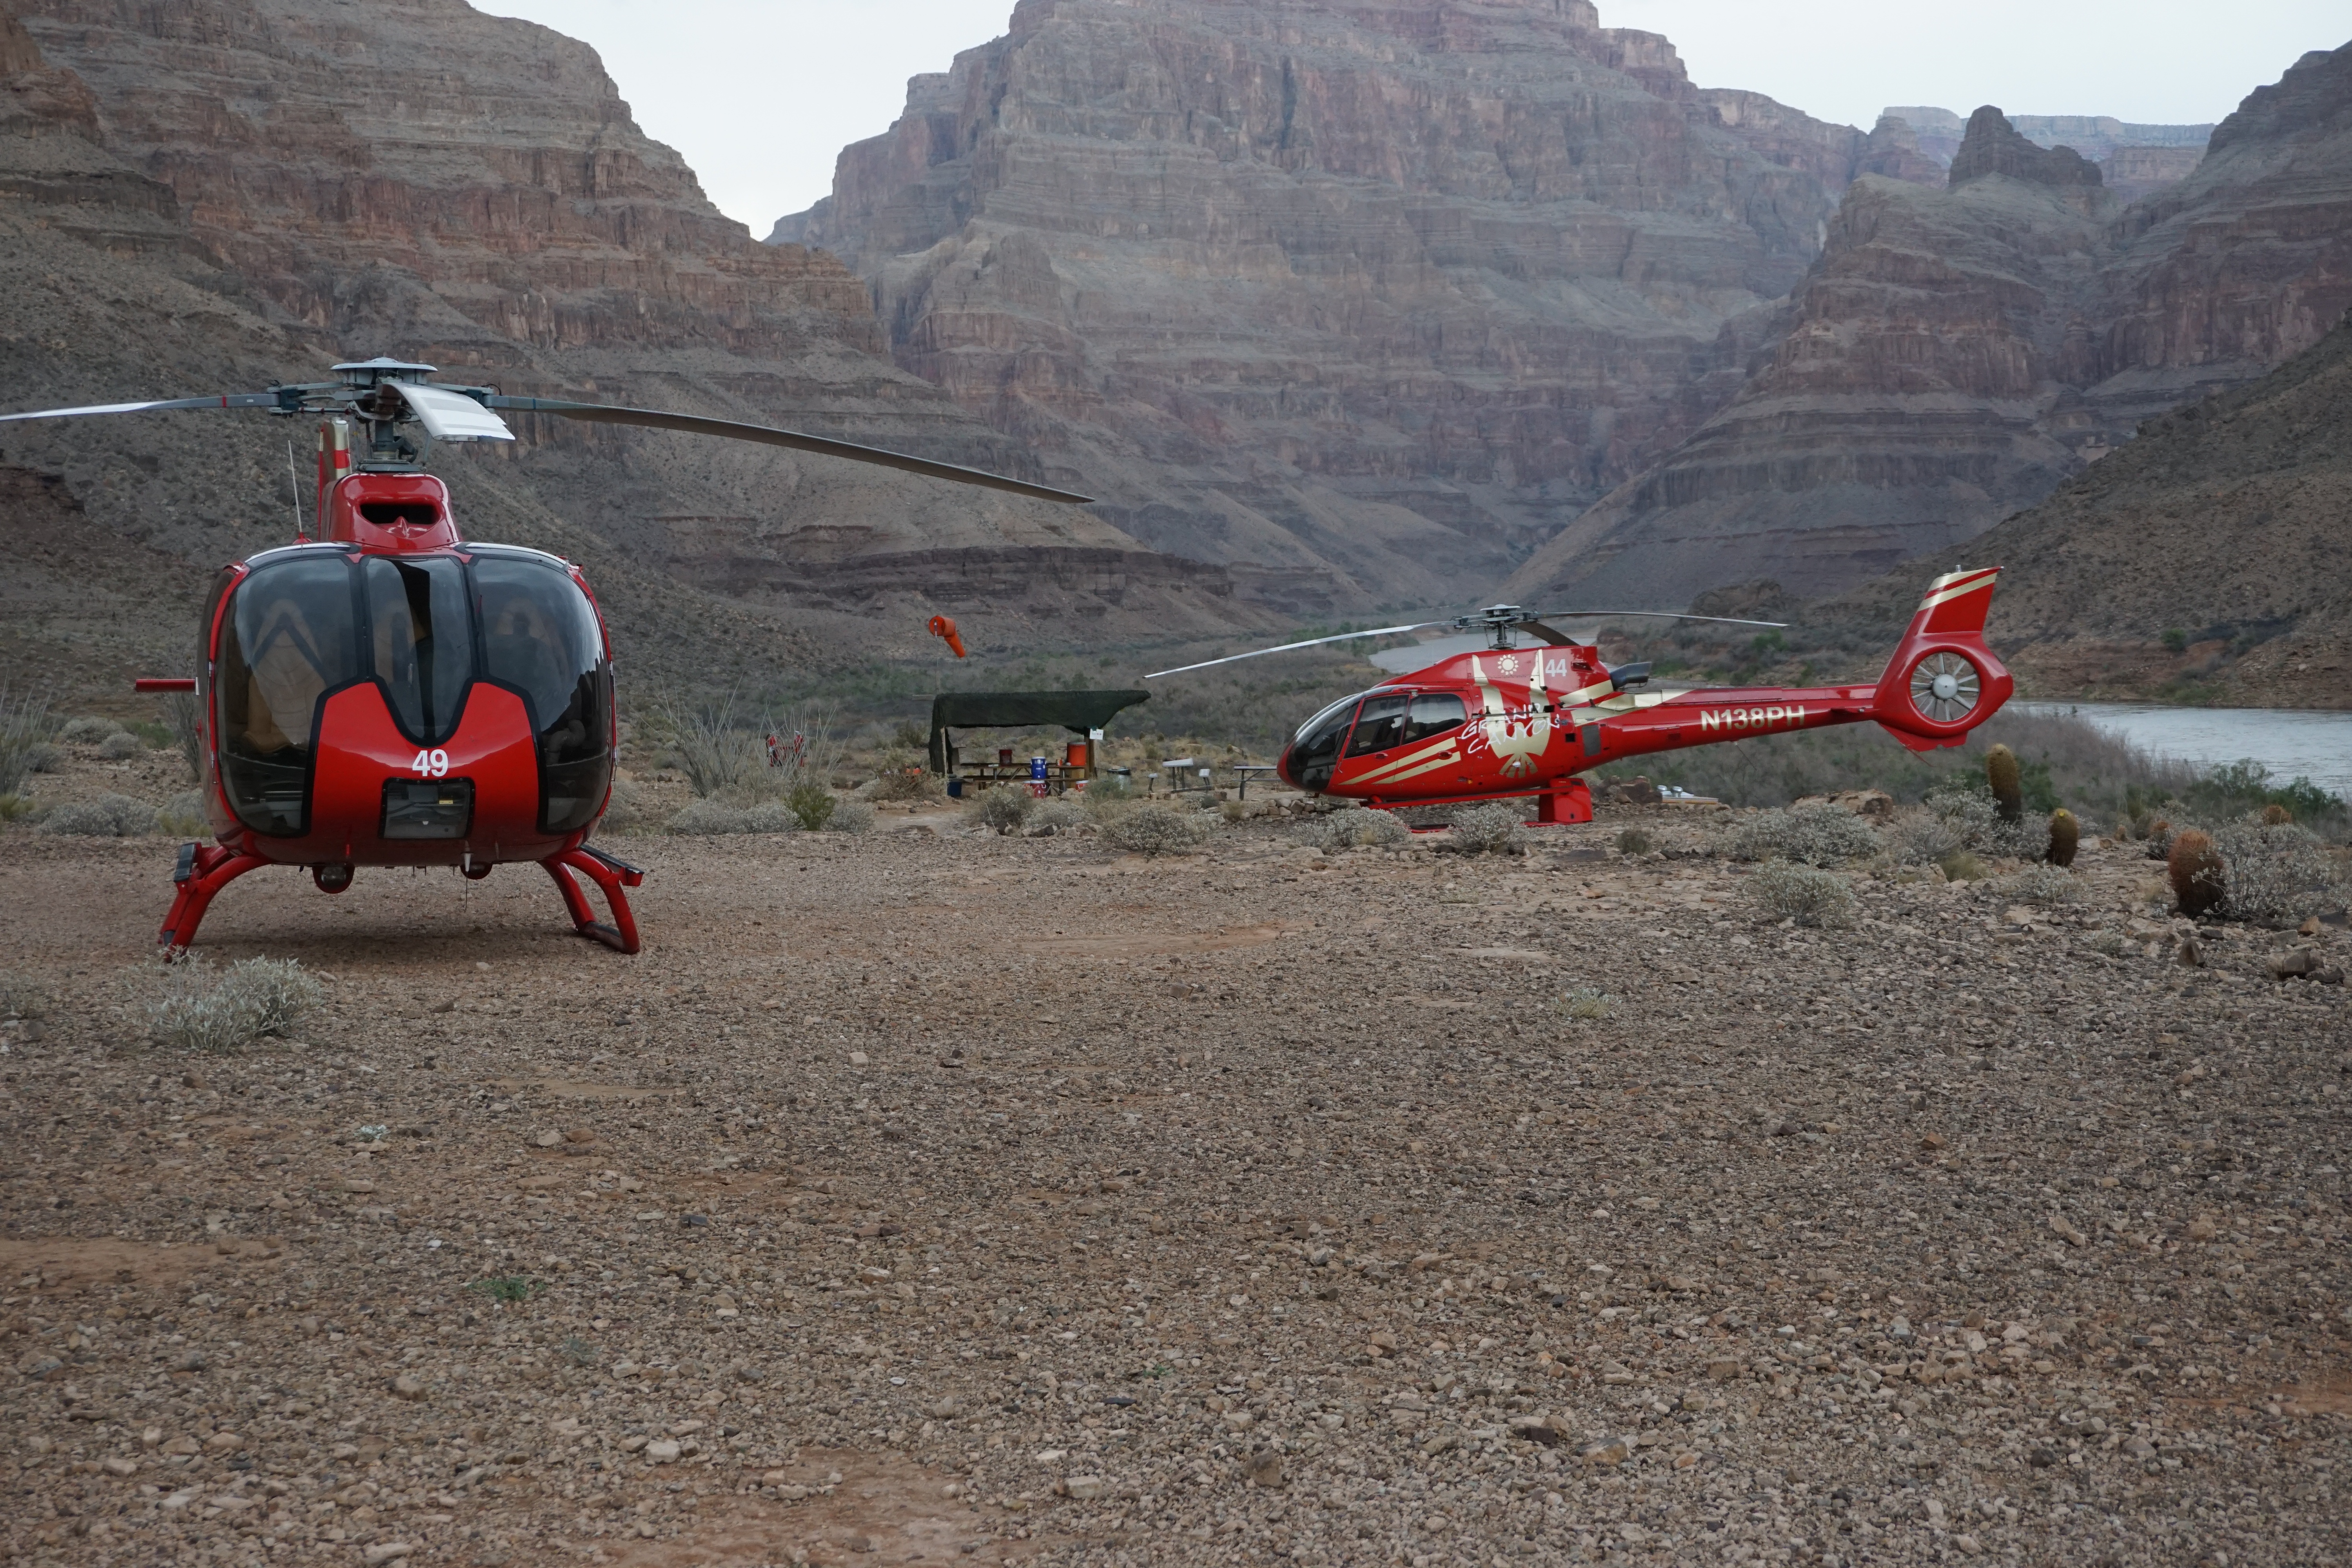
landscape, mountain, air, adventure, flying, canyon, helicopter, extreme sport, trip, arizona, grand, tour, las, vegas, nevada, gambling, screenshot, las vegas, helicopter tour, geological phenomenon, off roading